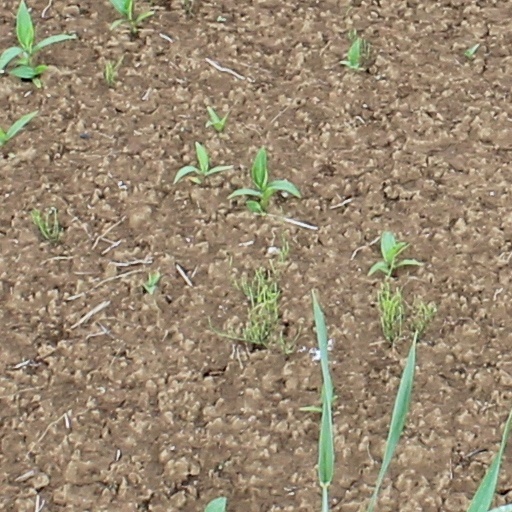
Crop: wheat